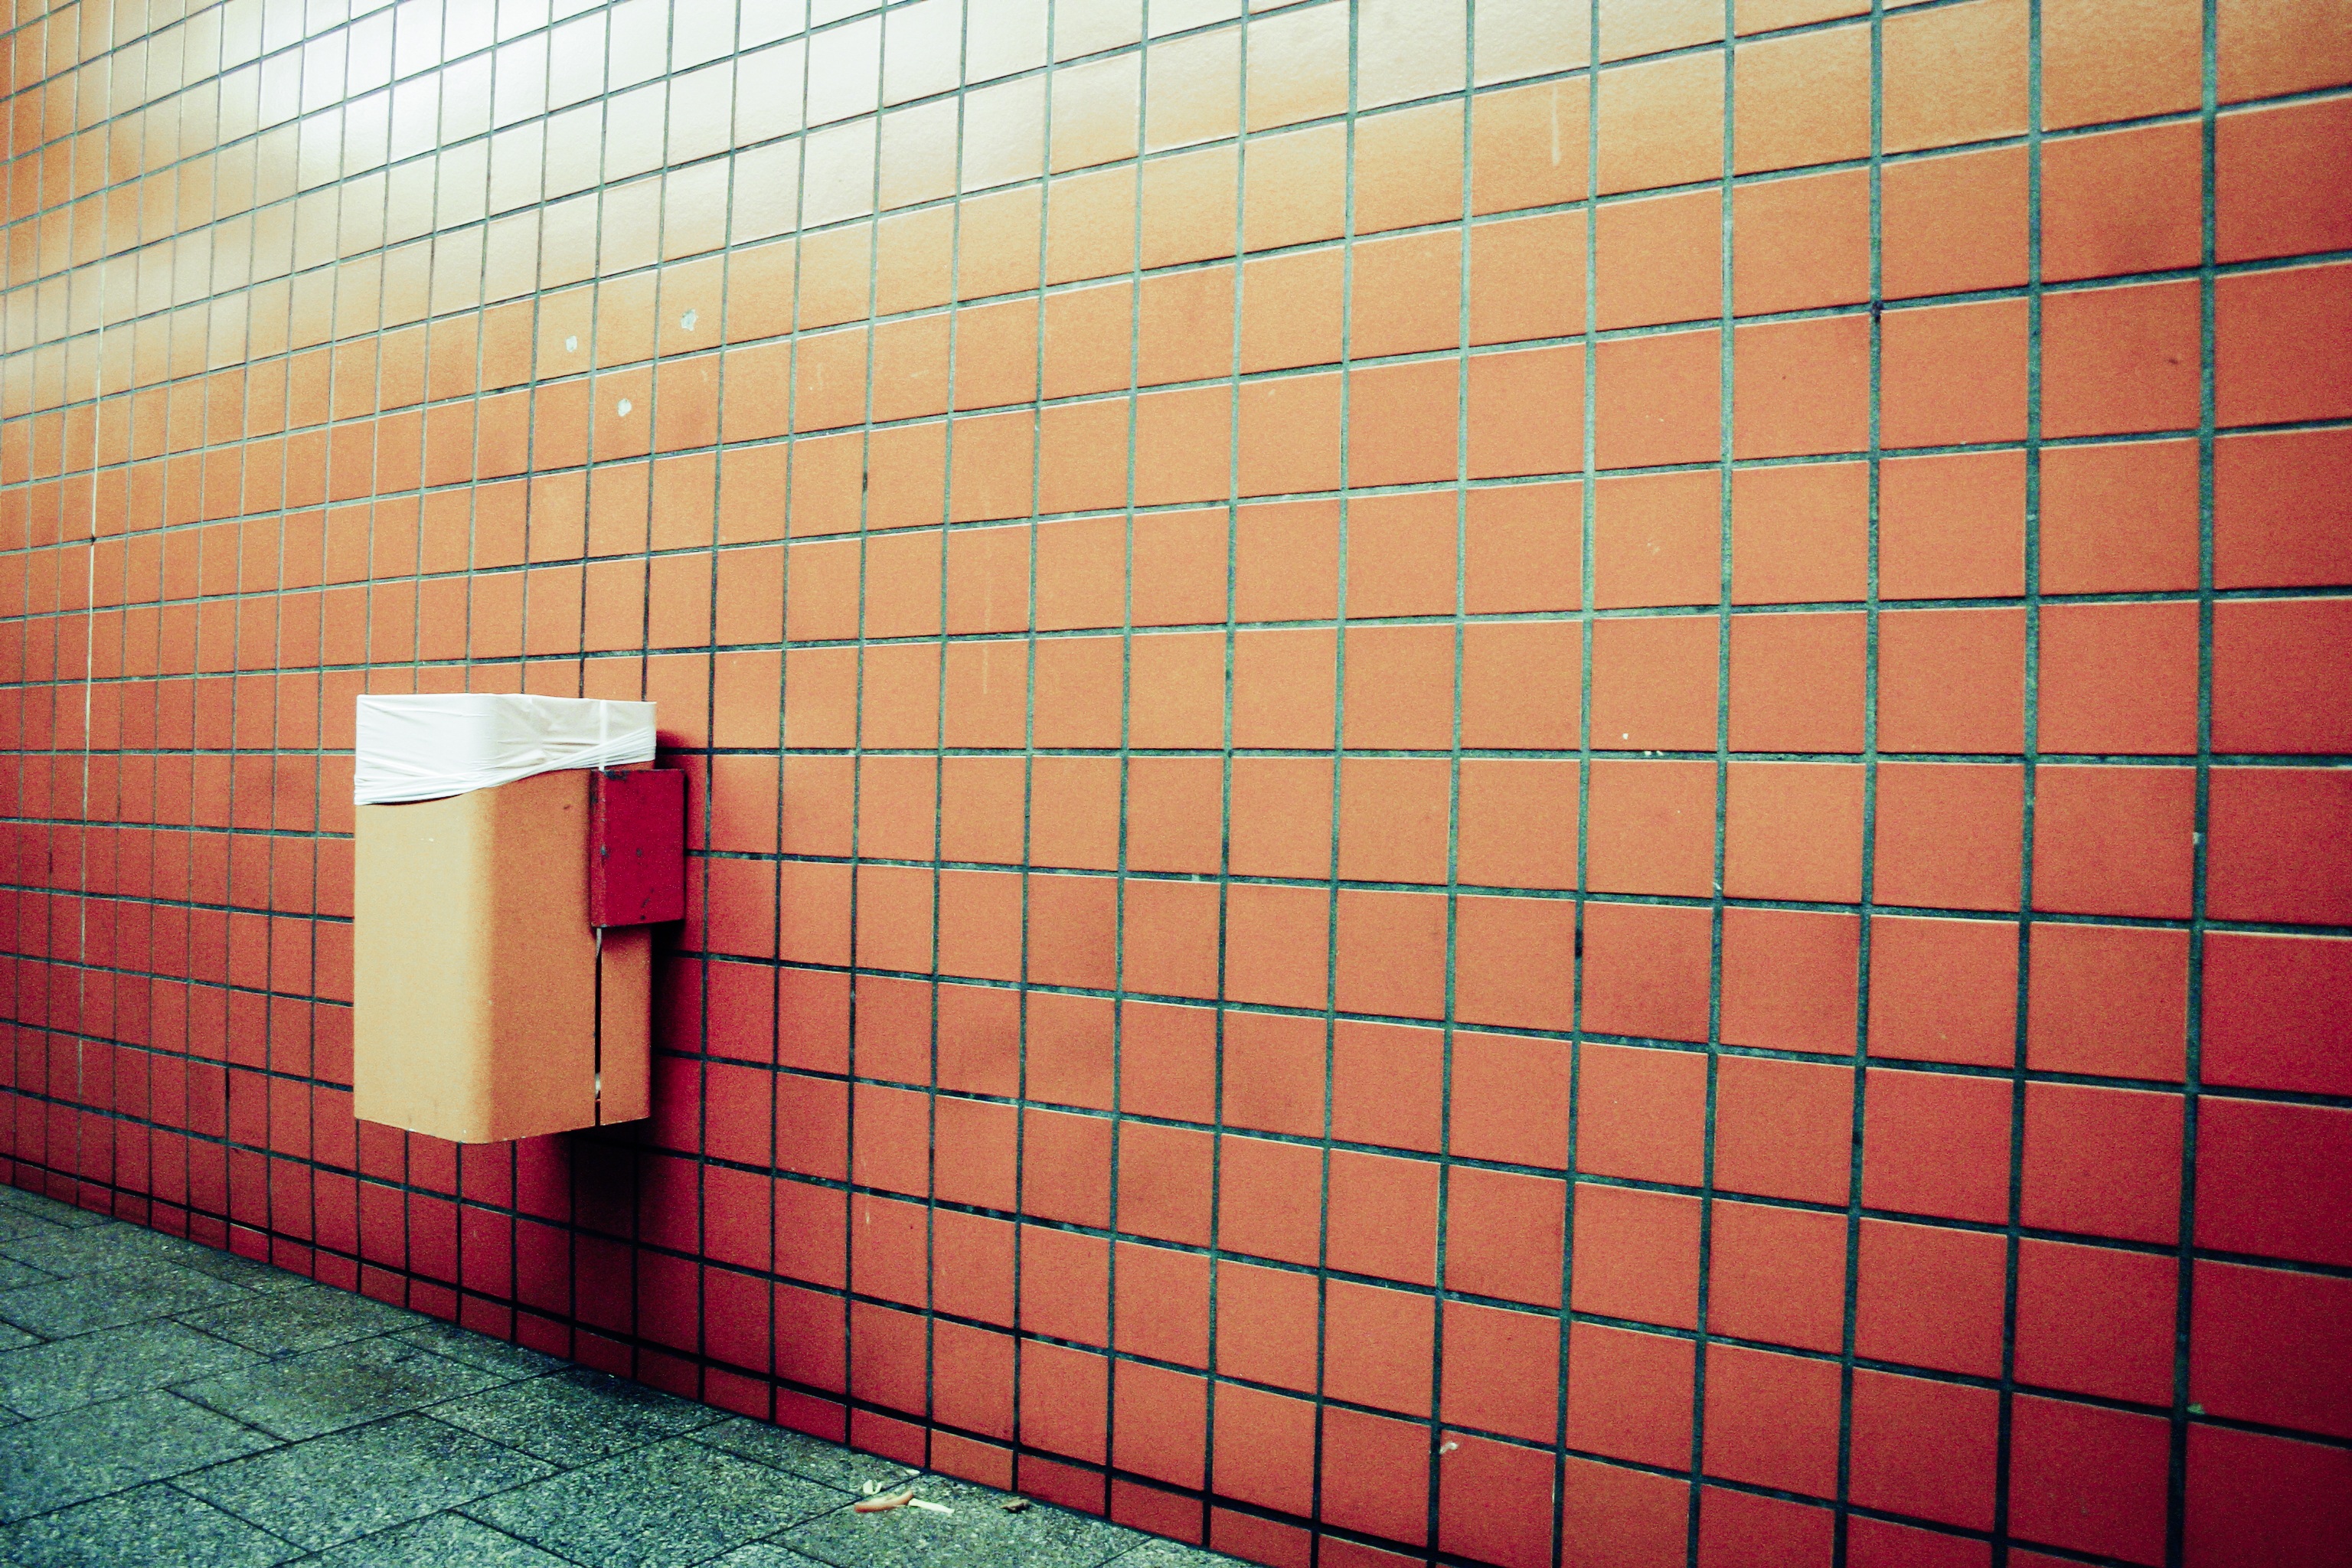
floor, urban, wall, subway, metro, underground, line, red, color, facade, tile, brick, road sign, interior design, design, passengers, shield, underpass, brickwork, shape, public means of transport, passenger transport, s bahn, flooring, window covering